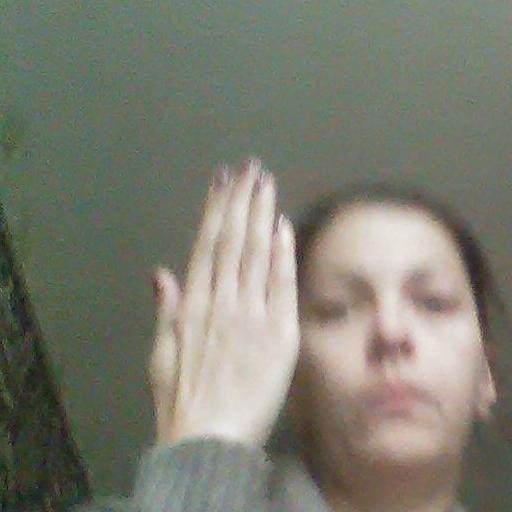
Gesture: stop_inverted